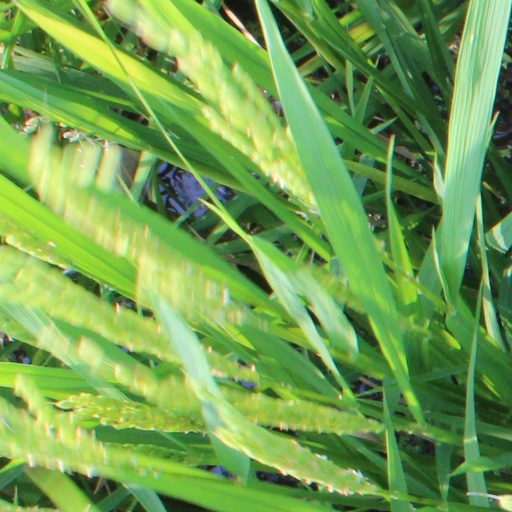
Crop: rice